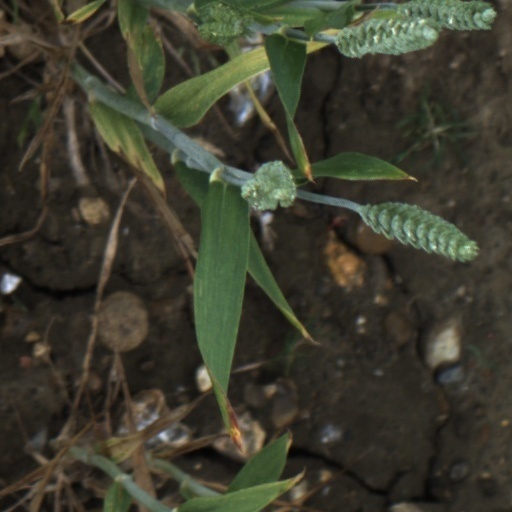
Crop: wheat